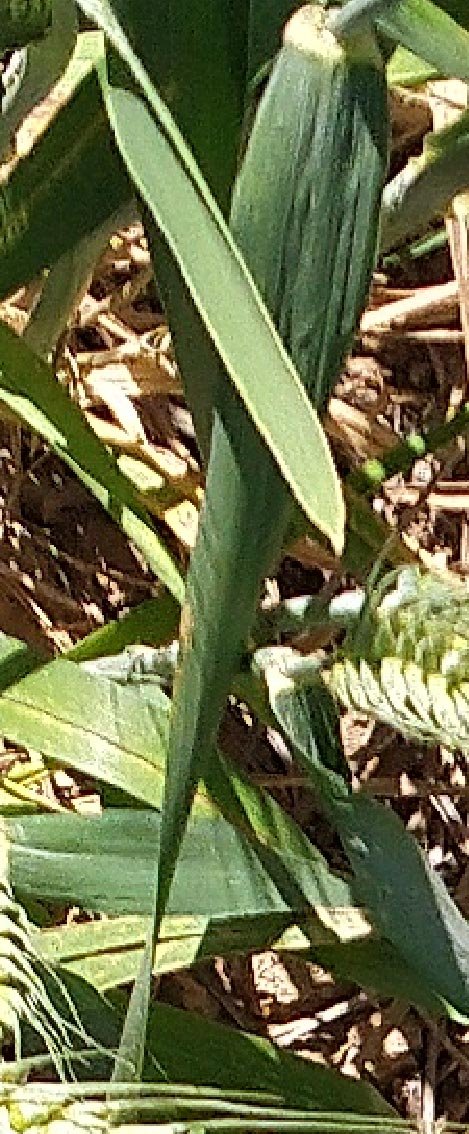
Label: Wheat___Healthy